Henry William Clothier

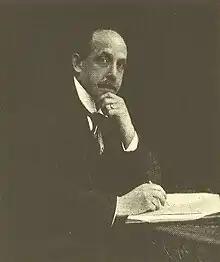
Henry William Clothier

Henry William Clothier (3 April 1872 – 11 March 1938) was a British electrical engineer and inventor.